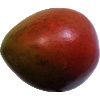
Label: red_mango